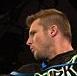
Age: 27